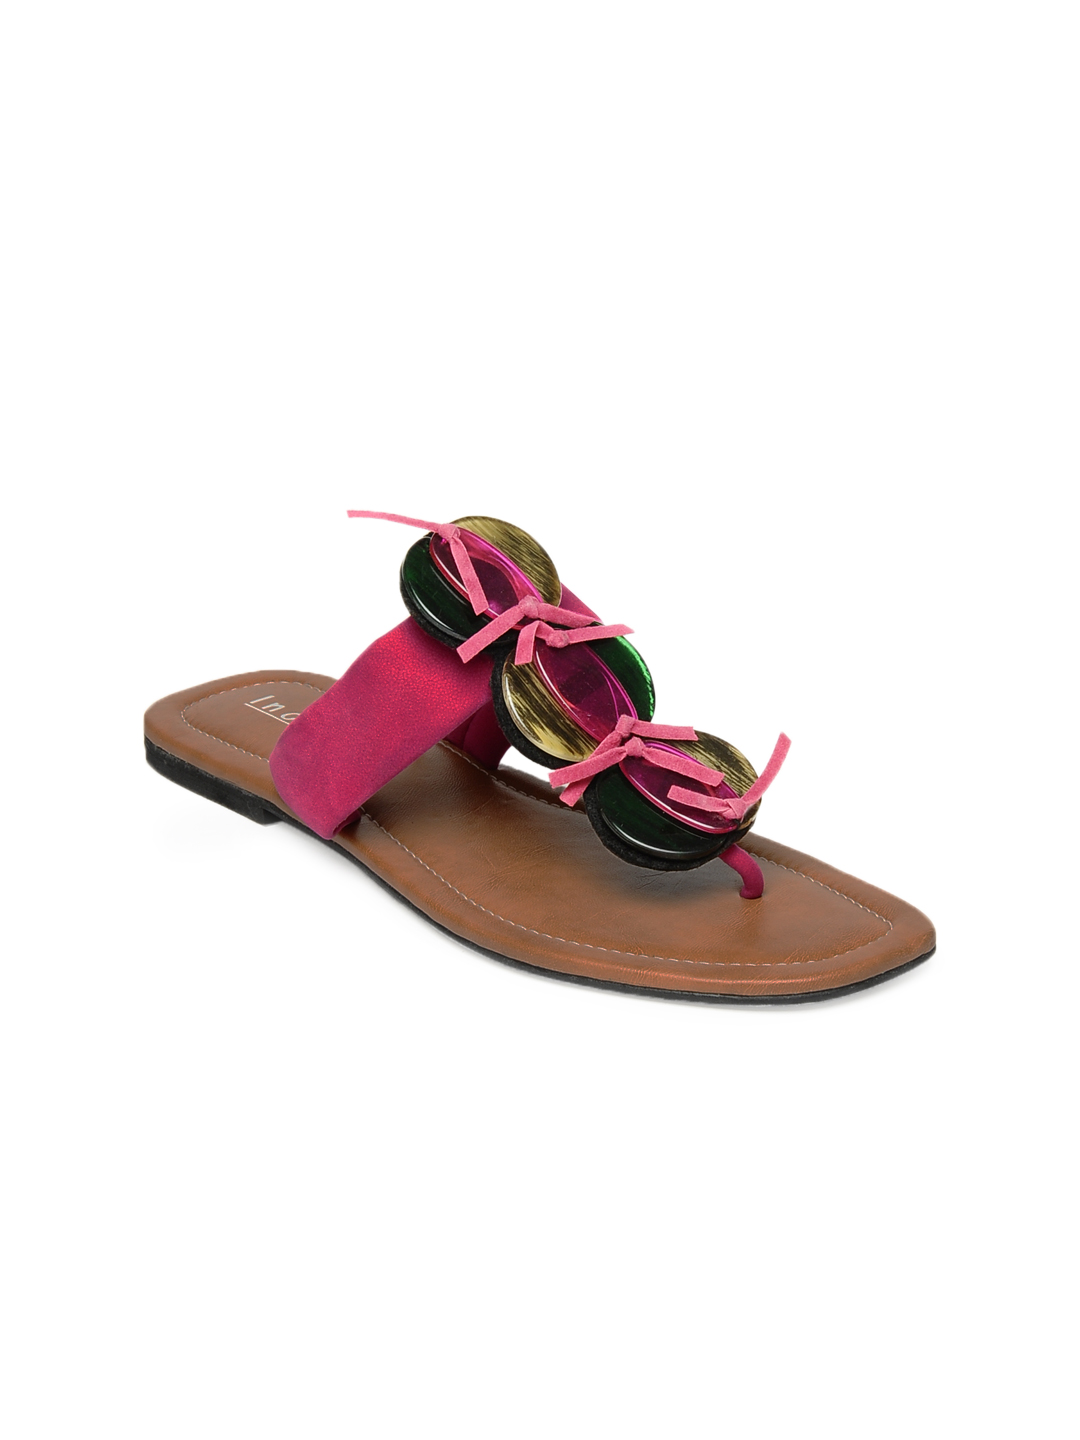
Inc 5 Women Pink & Tan Sandals
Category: Footwear / Shoes / Flats
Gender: Women
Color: Green
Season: Winter 2012
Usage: Casual